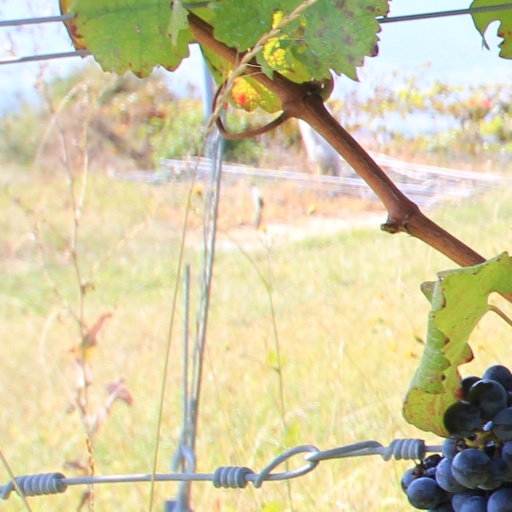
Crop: grape